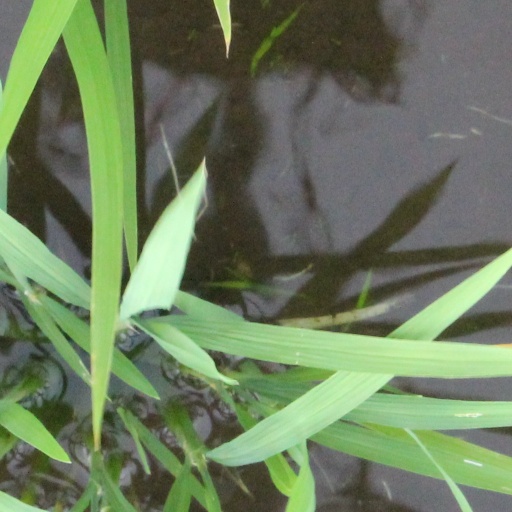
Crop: rice